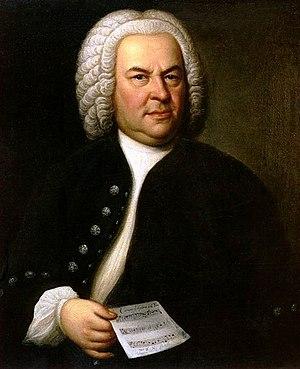
Balthasar Benjamin Kindermann était un poète allemand né à Zittau le 10 avril 1636 et décédé le 12 février 1706 à Magdebourg.
Les Vingt-quatre préludes et fugues, opus 87, forment un cycle de 24 préludes et fugues pour piano seul composé par Dmitri Chostakovitch de 1950 à 1951 en hommage à Bach. Ces 24 préludes et fugues parcourent les 24 tonalités, dans l'ordre des quintes en alternant tonalités majeures et mineures. Composé d'octobre 1950 à février 1951, le recueil fut créé en décembre 1952 à Léningrad par sa dédicataire, la pianiste Tatiana Nikolaïeva, et publié la même année. Il faut environ deux heures et trente minutes pour jouer le cycle complet des Vingt-quatre préludes et fugues ; en outre, il s'agit d'une des œuvres emblématiques de la musique écrite dans les 24 tonalités majeures et mineures.
Le Quintette pour piano et cordes, op. 42, est une œuvre de Louis Vierne en trois mouvements pour piano et quatuor à cordes.
Unsere Besten était une émission en Allemagne diffusée sur la chaîne publique ZDF en novembre 2003 et présentée par Johannes B. Kerner, adaptée de l’émission 100 Greatest Britons diffusée sur la BBC au Royaume-Uni. En France, l’adaptation de la BBC a été diffusée en 2005 sous le nom Le Plus Grand Français de tous les temps.
Jean-Sébastien Bach [ ʒɑ̃sebastjɛ̃ bak], né à Eisenach le 21 mars 1685, mort à Leipzig le 28 juillet 1750, est un musicien, notamment organiste, et compositeur allemand.